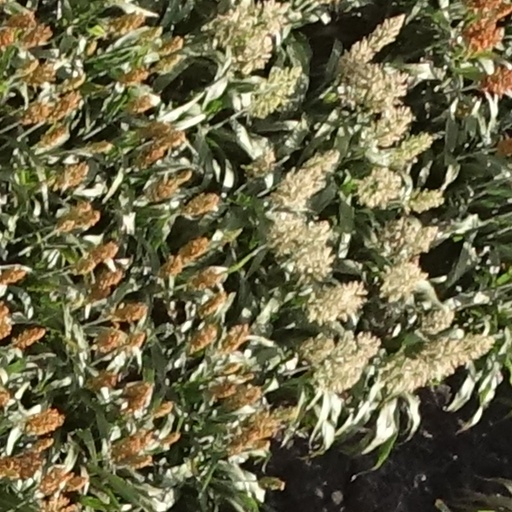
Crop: sorghum